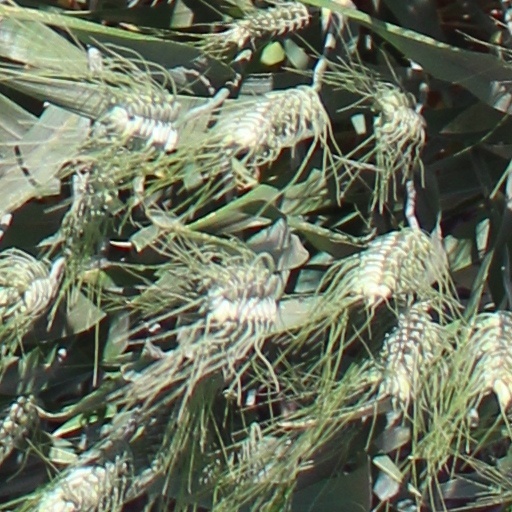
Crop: wheat